Snow White (Disney character)

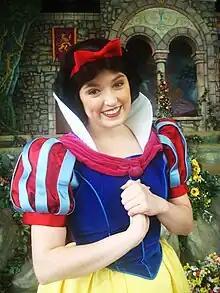
Snow White at Disneyland in 2012

Actress and dancer JoAnn Dean Killingsworth became the first person to portray Snow White at Disneyland in 1955. She was hired to play Snow White for Disneyland's opening on July 17, 1955. Killingsworth's Snow White was the only Disney Princess to have own float during Disneyland's first parade down Main Street, U.S.A. on opening day. Since Killingsworth's 1955 debut as Snow White, more than 100 actresses have played the character at Disneyland.